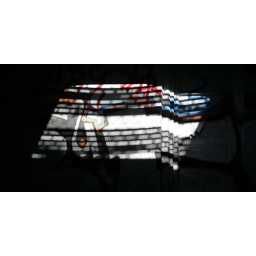
At the Fleishhacker bath house - graffiti and broken dreams everywhere - loved the play of light through the holes in the celing.